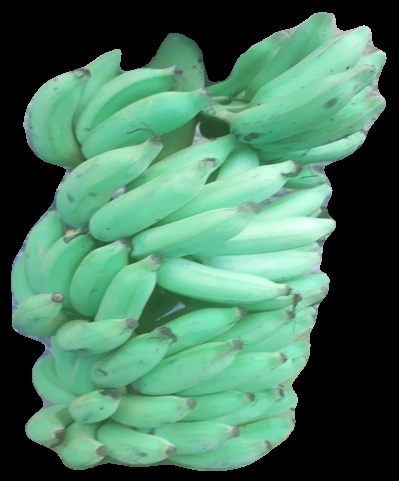
Variety: elakki-bale
Grade: grade2